Irene of Athens

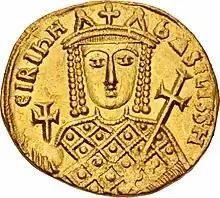
Solidus of Irene issued during her sole reign

Irene of Athens (750/756 – 9 August 803), surname Sarantapechaena, was Byzantine empress consort to Emperor Leo IV from 775 to 780, regent during the childhood of their son Constantine VI from 780 until 790, co-ruler from 792 until 797, and finally empress regnant and sole ruler of the Eastern Roman Empire from 797 to 802. A member of the politically prominent Sarantapechos family, she was selected as Leo IV's bride for unknown reasons in 768. Even though her husband was an iconoclast, she harbored iconophile sympathies. During her rule as regent, she called the Second Council of Nicaea in 787, which condemned iconoclasm as heretical and brought an end to the (730–787). During her 5 year sole reign, her public figure was polarizing, due to the setbacks faced by the Empire and her iconophilic stances, often attributed to her gender and the influence of her retinue. Her reign as sole ruler made her the first ever empress regnant, ruling in her own right, in Roman and Byzantine imperial history.